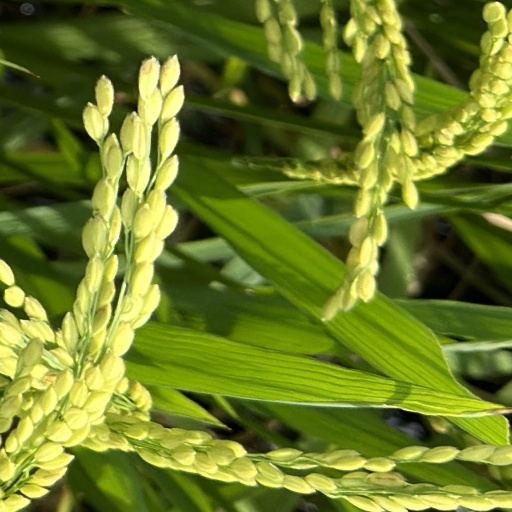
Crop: rice